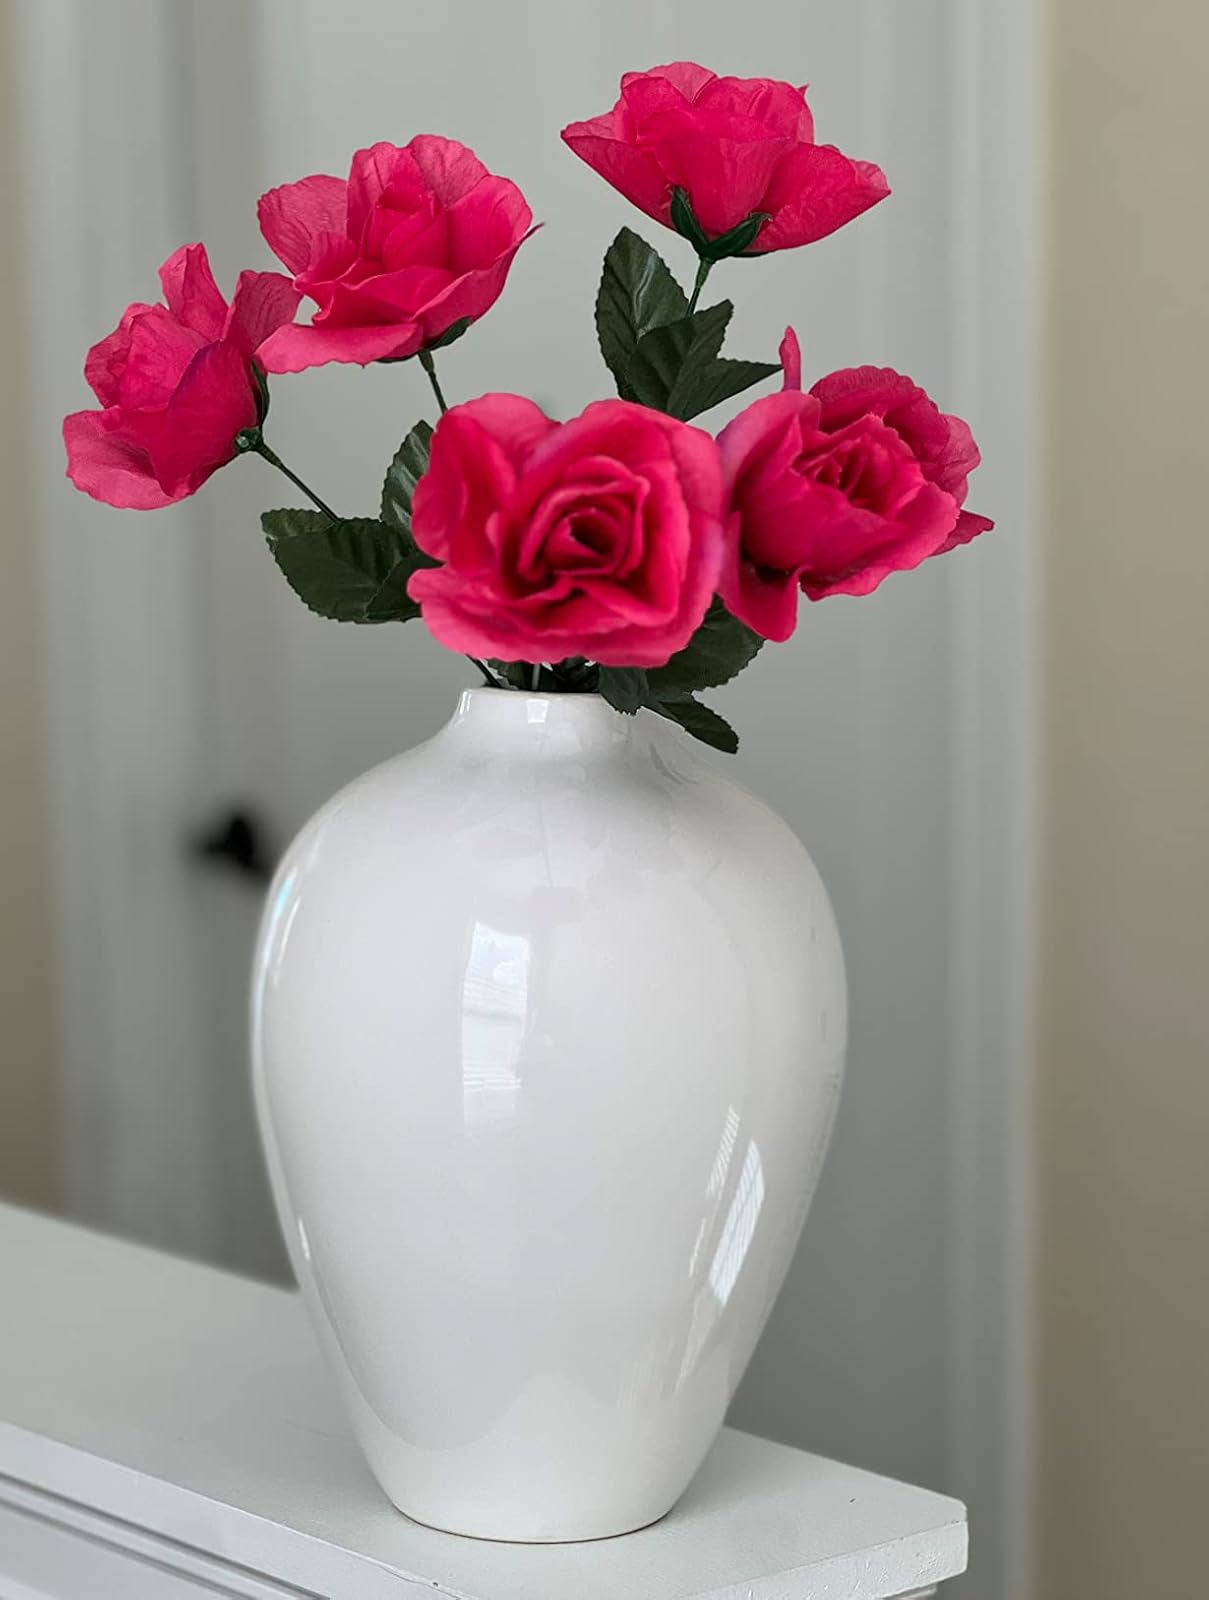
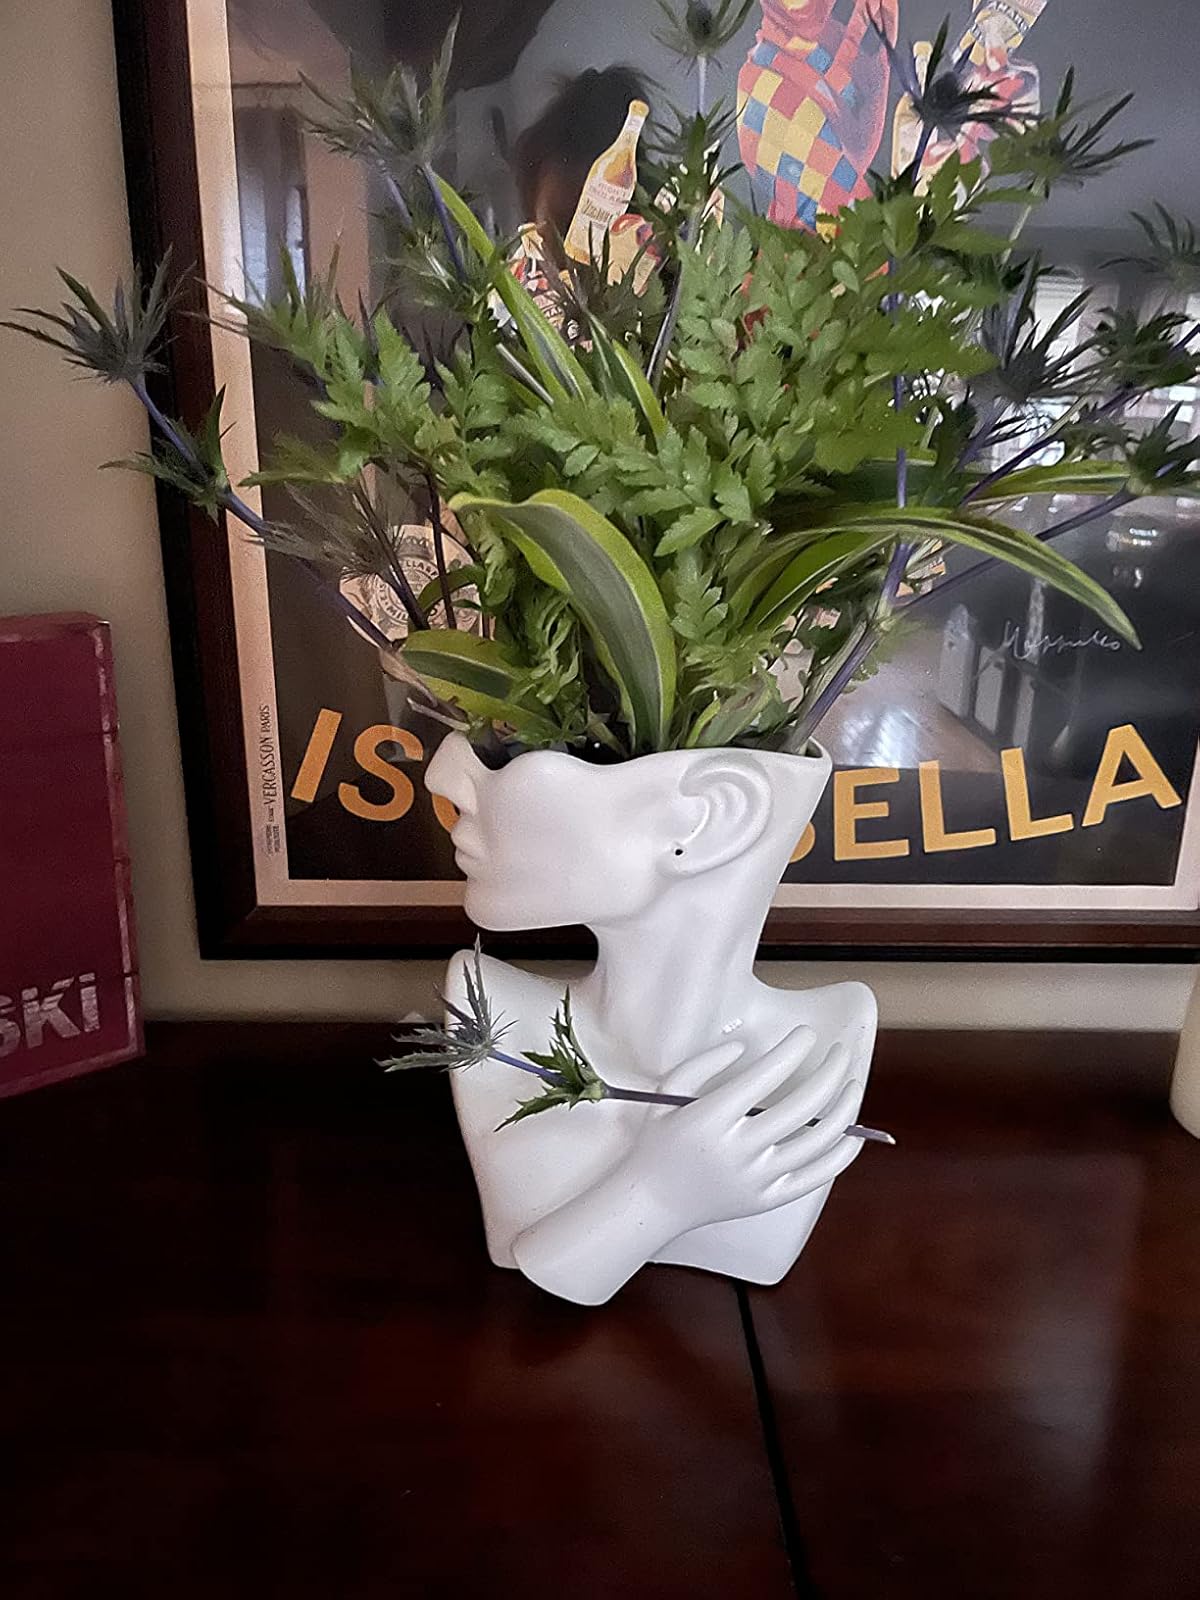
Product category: vase
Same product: no